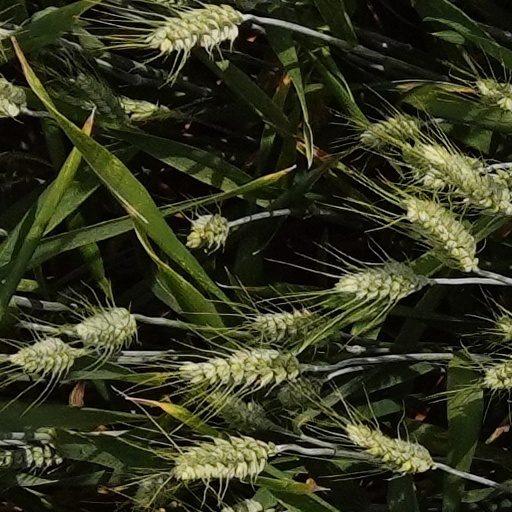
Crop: wheat